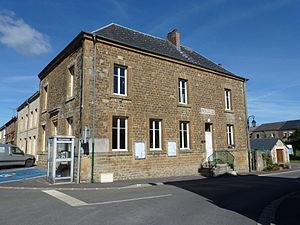
Harcy est une commune française située dans le département des Ardennes, en région Grand Est.